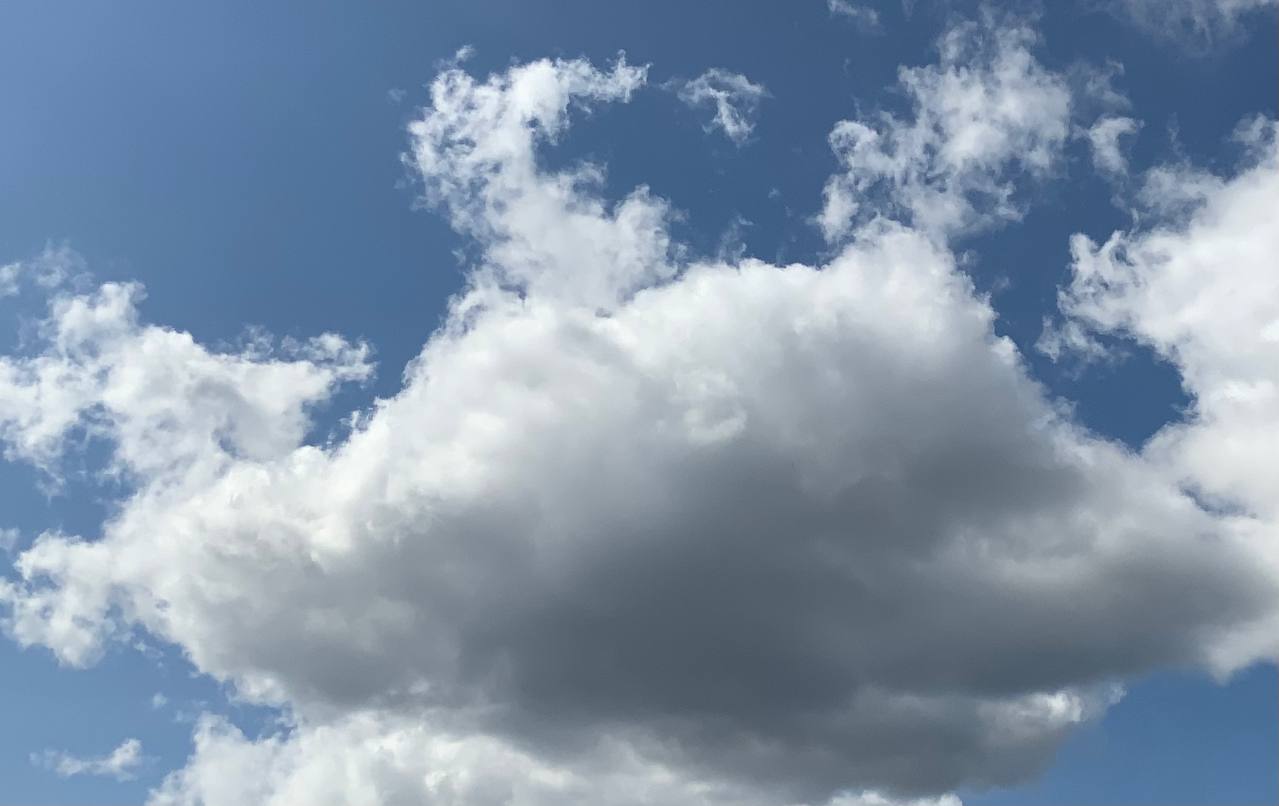
Cloud type: Cumulus